Trap bar

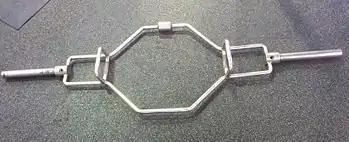
A trap bar. Usually used for deadlifts and shrugs, it can also be used for trap bar jumps. Trap bars often have two pairs of handles: one pair projects upwards in a squared D shape from the bar and one pair is level with the bar. The bar can be flipped over to make either pair more accessible. This gives a choice of two different grip heights with which to begin the lift.

The trap bar (also referred to as the hex bar) is an implement used in weight training. It is an assemblage of bars bent into an angle, then welded into a shape which lies flat in a plane, consisting of: